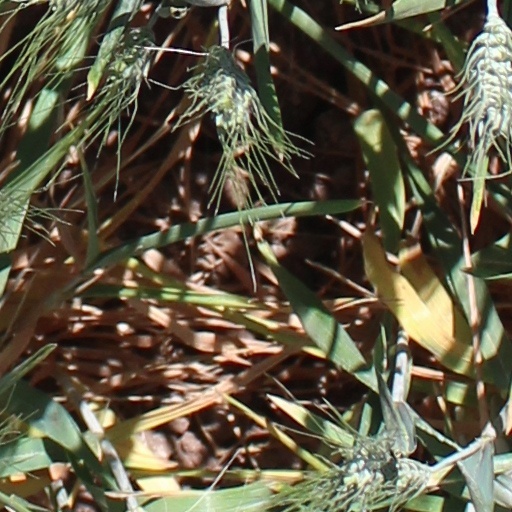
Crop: wheat